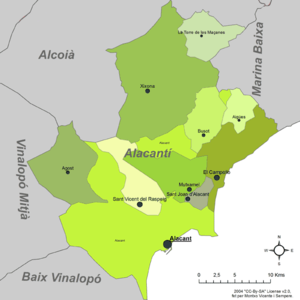
L'Alacantí est une comarque de la province d'Alicante, dans la Communauté valencienne, en Espagne. Son chef-lieu est Alicante.